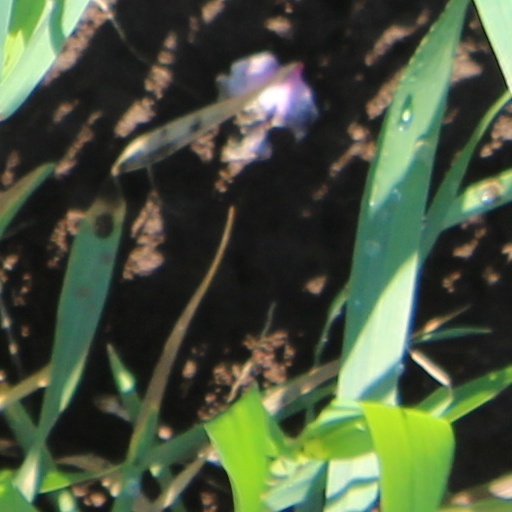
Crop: wheat